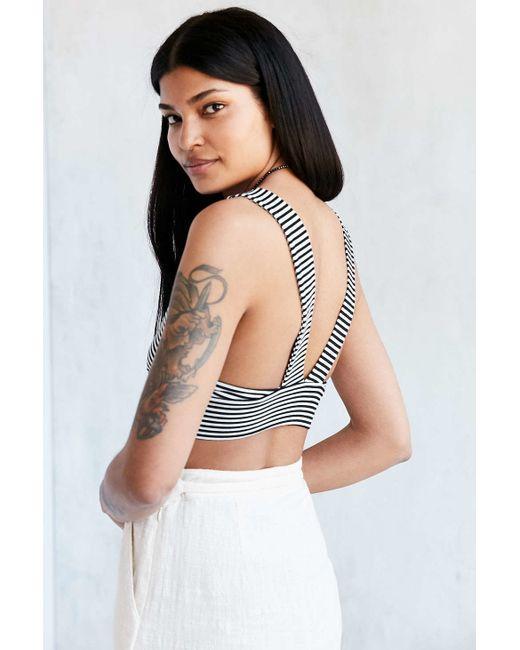
Schwarz-weiß gestreiftes BH-Oberteil mit weißer Damenhose aus Baumwolle